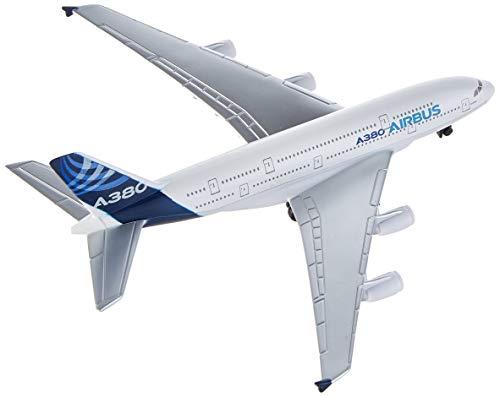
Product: Daron Airbus Single Plane A380
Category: Toys & Games | Play Vehicles | Die-Cast Vehicles
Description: Great Condition.
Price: $9.99
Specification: ProductDimensions:6x4x1.5inches|ItemWeight:3.04ounces|ShippingWeight:4.2ounces(Viewshippingratesandpolicies)|DomesticShipping:ItemcanbeshippedwithinU.S.|InternationalShipping:ThisitemcanbeshippedtoselectcountriesoutsideoftheU.S.LearnMore|ASIN:B000V0H908|Itemmodelnumber:RT0380|Manufacturerrecommendedage:5-15years